Trainer aircraft

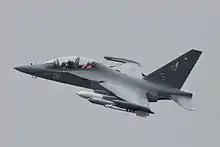
Yakovlev Yak-130 two-seat military trainer

Typically, contemporary military pilots learn initial flying skills in a light aircraft not too dissimilar from civilian training aircraft. In this phase, pilot candidates are screened for mental and physical attributes. Aircraft used for this purpose include the Slingsby Firefly, as at one time used by the United States Air Force Academy, and the Scottish Aviation Bulldogs of the RAF. The U.S. replaced the Firefly and the Enhanced Flight Screen Program (EFSP) with the Diamond DA20 and the Initial Flight Training (IFT) program. At the end of this stage, pilot trainees are assessed, and those who pass advance to the full pilot training program. Those who are judged unsuitable for a pilot commission, but show other attributes, may be offered the chance to qualify as navigators and weapons officers. Smaller and more financially restricted air forces may use ultra-light aircraft, gliders, and motor gliders for this role. The USAF Academy uses light piston-powered aircraft such as the Cirrus SR20 (designated T-53A) for basic cadet flight training.